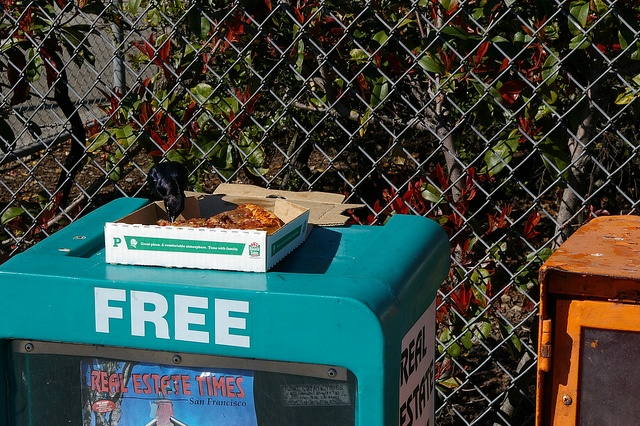
A box with a pizza sitting on top of a free newspaper machine.
Two newspaper stands with a fence behind them
A bird enjoys a FREE pizza on top of a newspaper stand
A bird is eating pizza in an open takeout container that is sitting on a newspaper box in front of a fence with a flowering tree behind it
Newspaper stands with a box of pizza sitting on top.